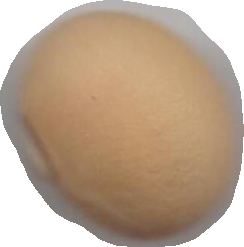
Variety: Grobogan